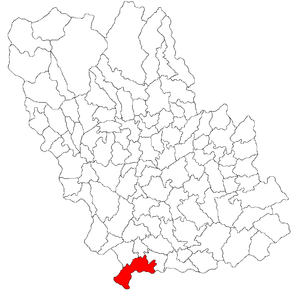
Poienarii Burchii est une commune roumaine du județ de Prahova, dans la région historique de Valachie et dans la région de développement du Sud